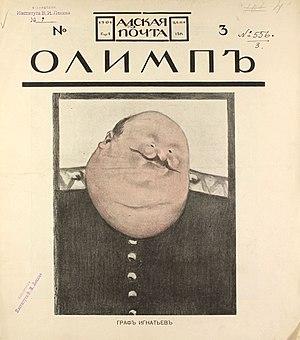
Zinovi Grjebine, né en 1877 à Tchouhouïv, gouvernement de Kharkov dans l'Empire russe et mort le 4 février 1929, à Vanves, en France, est un éditeur de Saint-Pétersbourg, qui a apporté une contribution significative au développement de la littérature au siècle d'argent, ainsi qu'à l'édition littéraire au début du XXᵉ siècle en Russie.